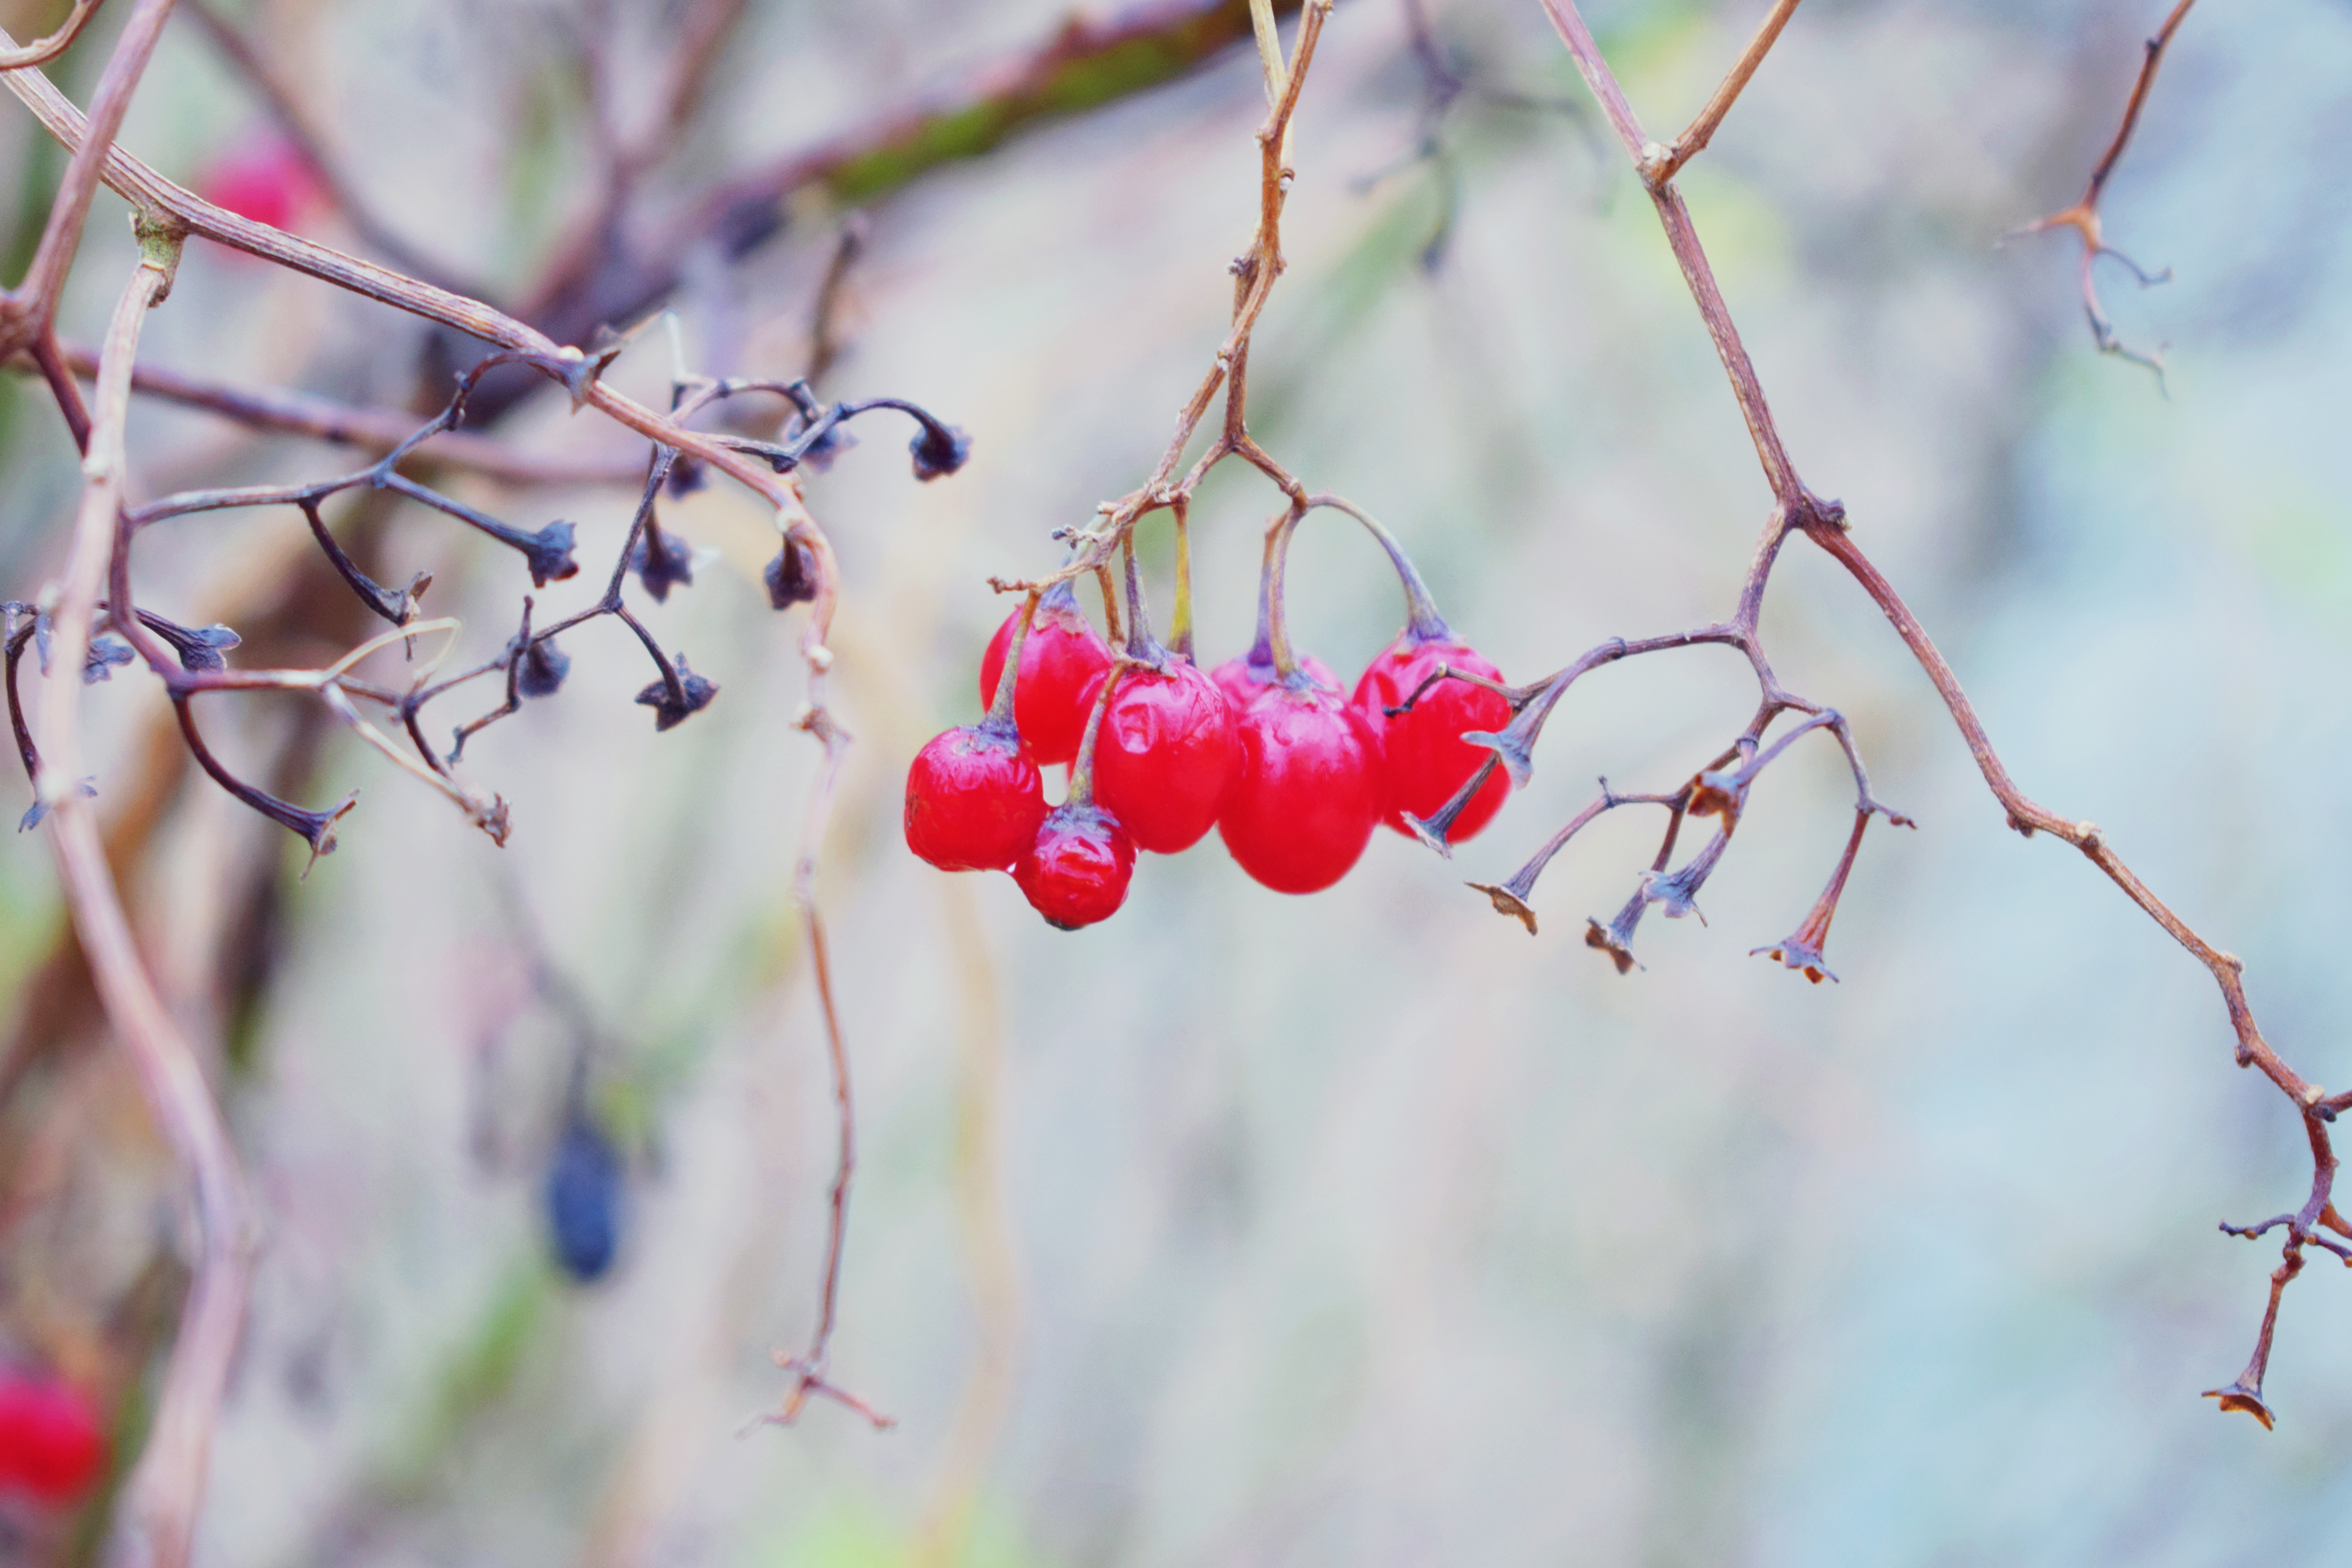
tree, nature, branch, blossom, plant, fruit, berry, leaf, flower, town, food, spring, produce, autumn, botany, flora, season, cherry blossom, twig, shrub, macro photography, flowering plant, plant stem